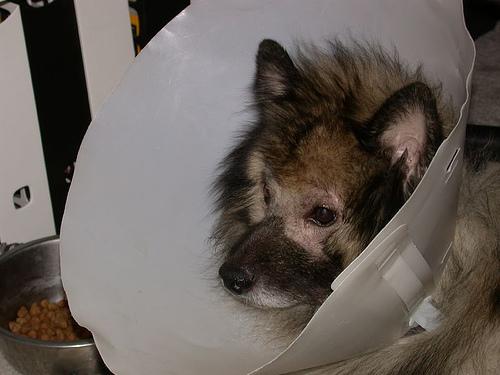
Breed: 223-n000092-keeshond